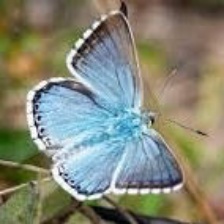
Species: CHALK HILL BLUE
Butterfly family (ImageNet category): lycaenid_butterfly